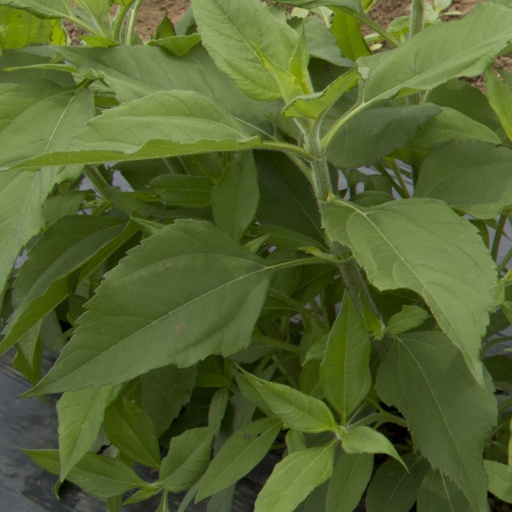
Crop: Jerusalem artichoke